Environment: lab
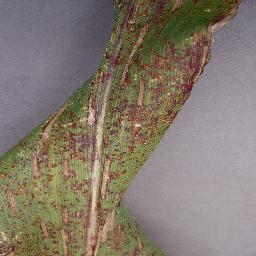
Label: northern_corn_leaf_blight